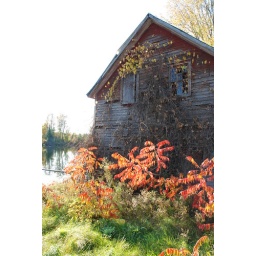
The red house from another angle. The sunlit sumac contrasted by the shaded wooden wall just screamed &amp;quot;photograph&amp;quot; at me.